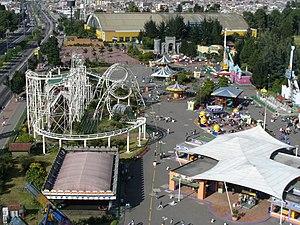
Bogota, anciennement Santa Fe de Bogotá Distrito Capital, est la capitale de la Colombie et également celle du département de Cundinamarca. Elle a été fondée le 6 août 1538 par le conquistador espagnol Gonzalo Jiménez de Quesada. Suivant l’organisation d’un district capital unitaire et décentralisé, Bogota jouit d'une autonomie lui permettant la gestion de ses intérêts dans les limites imposées par la Constitution et la loi. Composée de 20 districts, elle est la métropole incontestée du pays aux points de vue administratif, économique et politique.